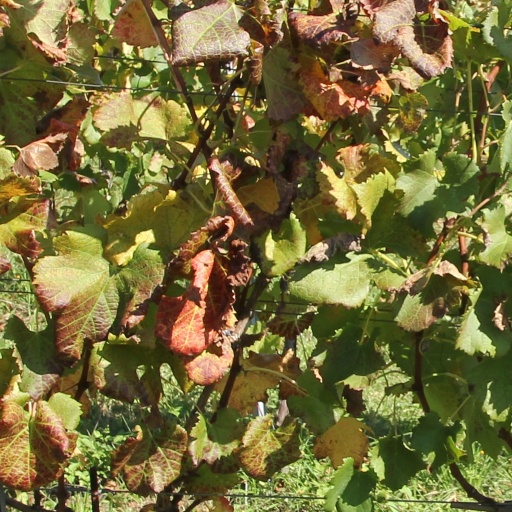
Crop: grape